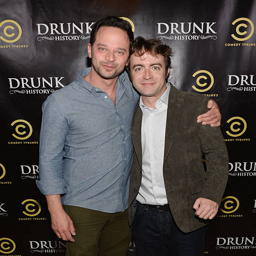
comedian and actor attend premiere party .